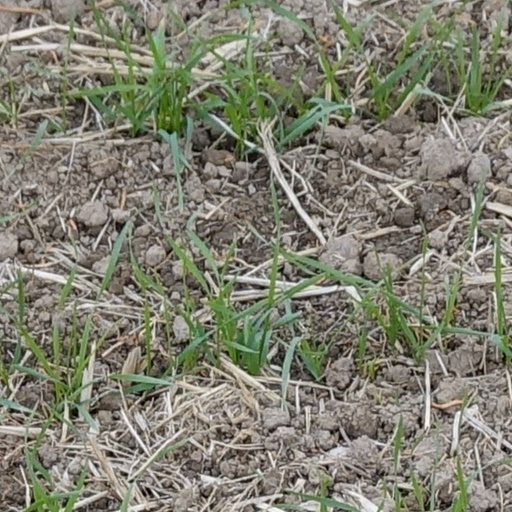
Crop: wheat